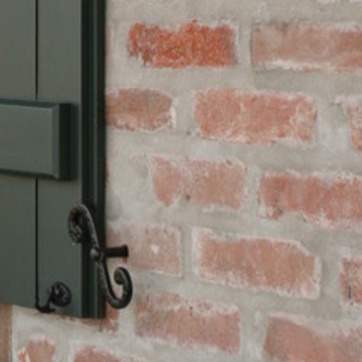
Material: brick